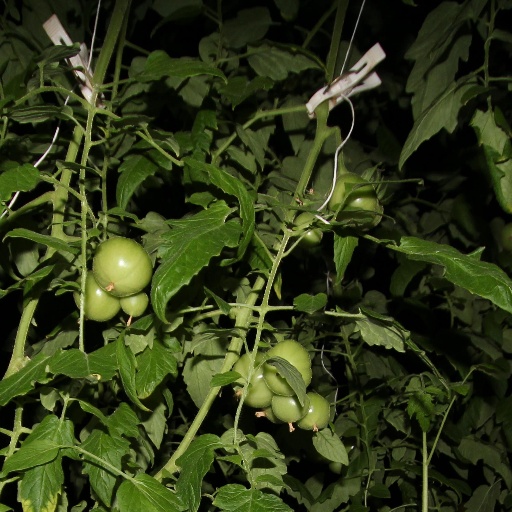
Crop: tomato